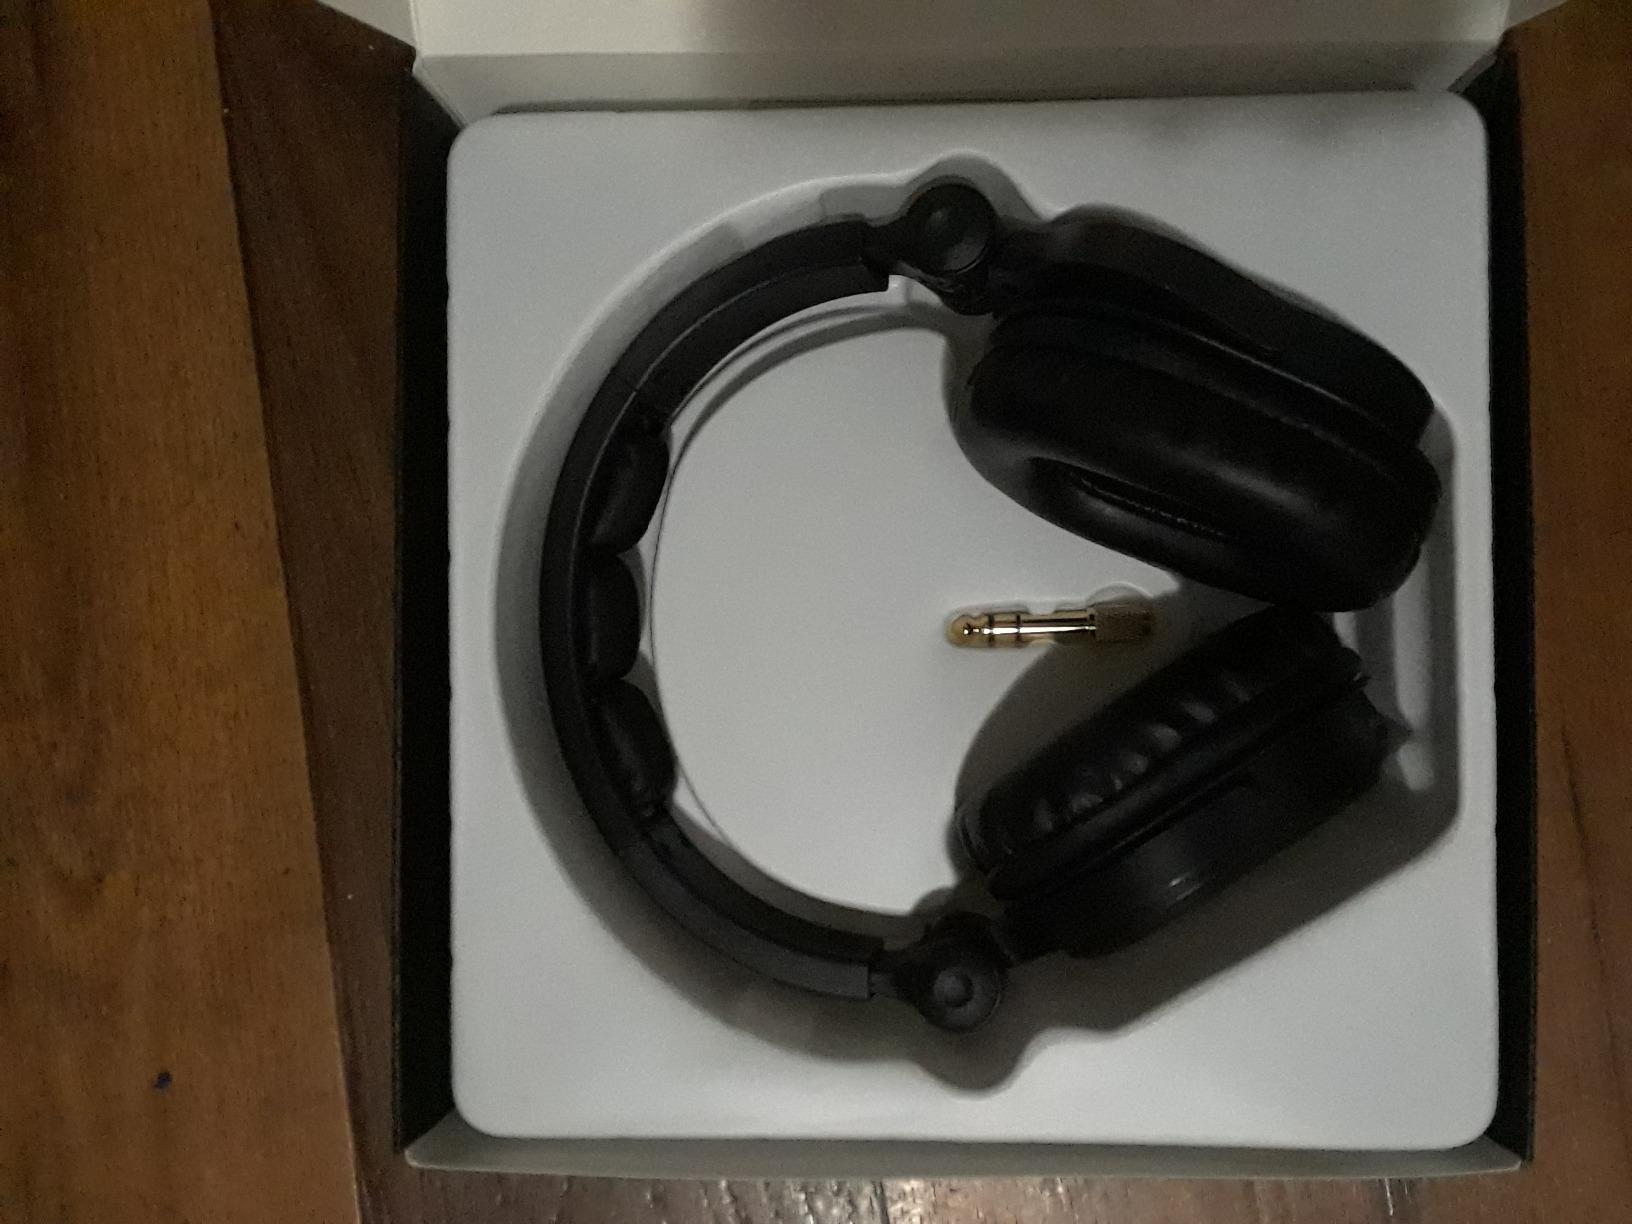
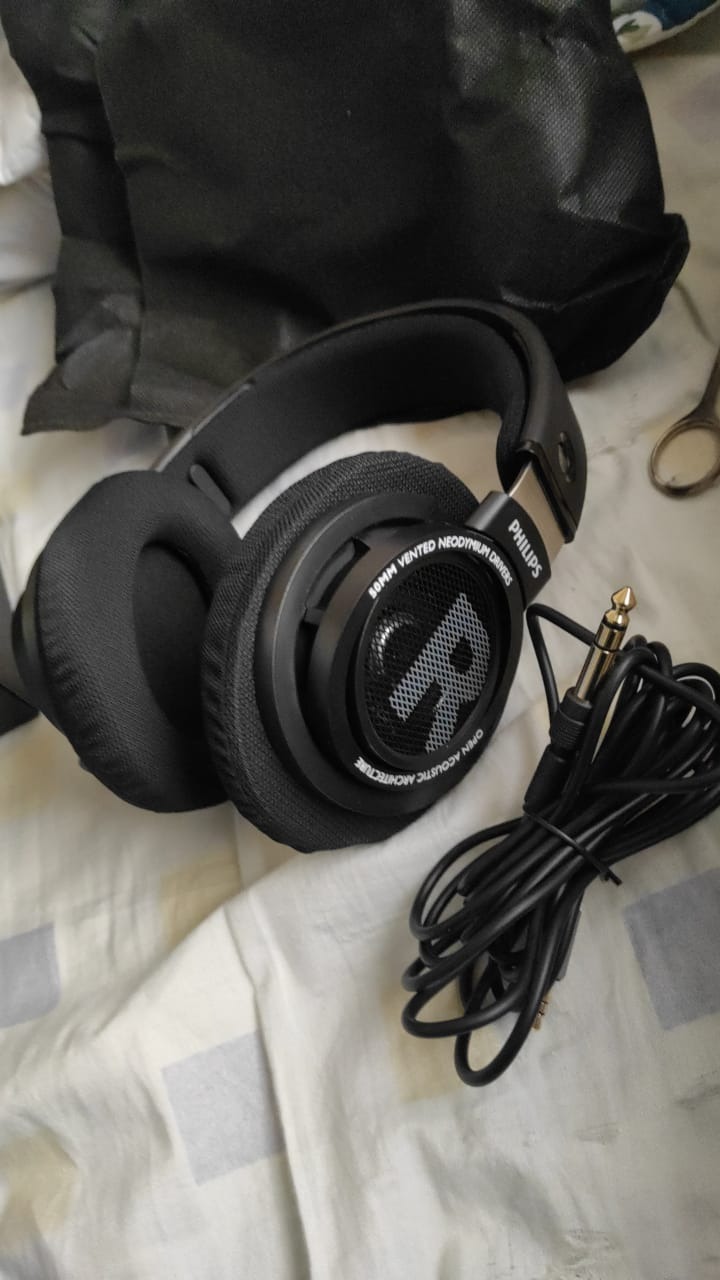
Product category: headphones
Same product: no